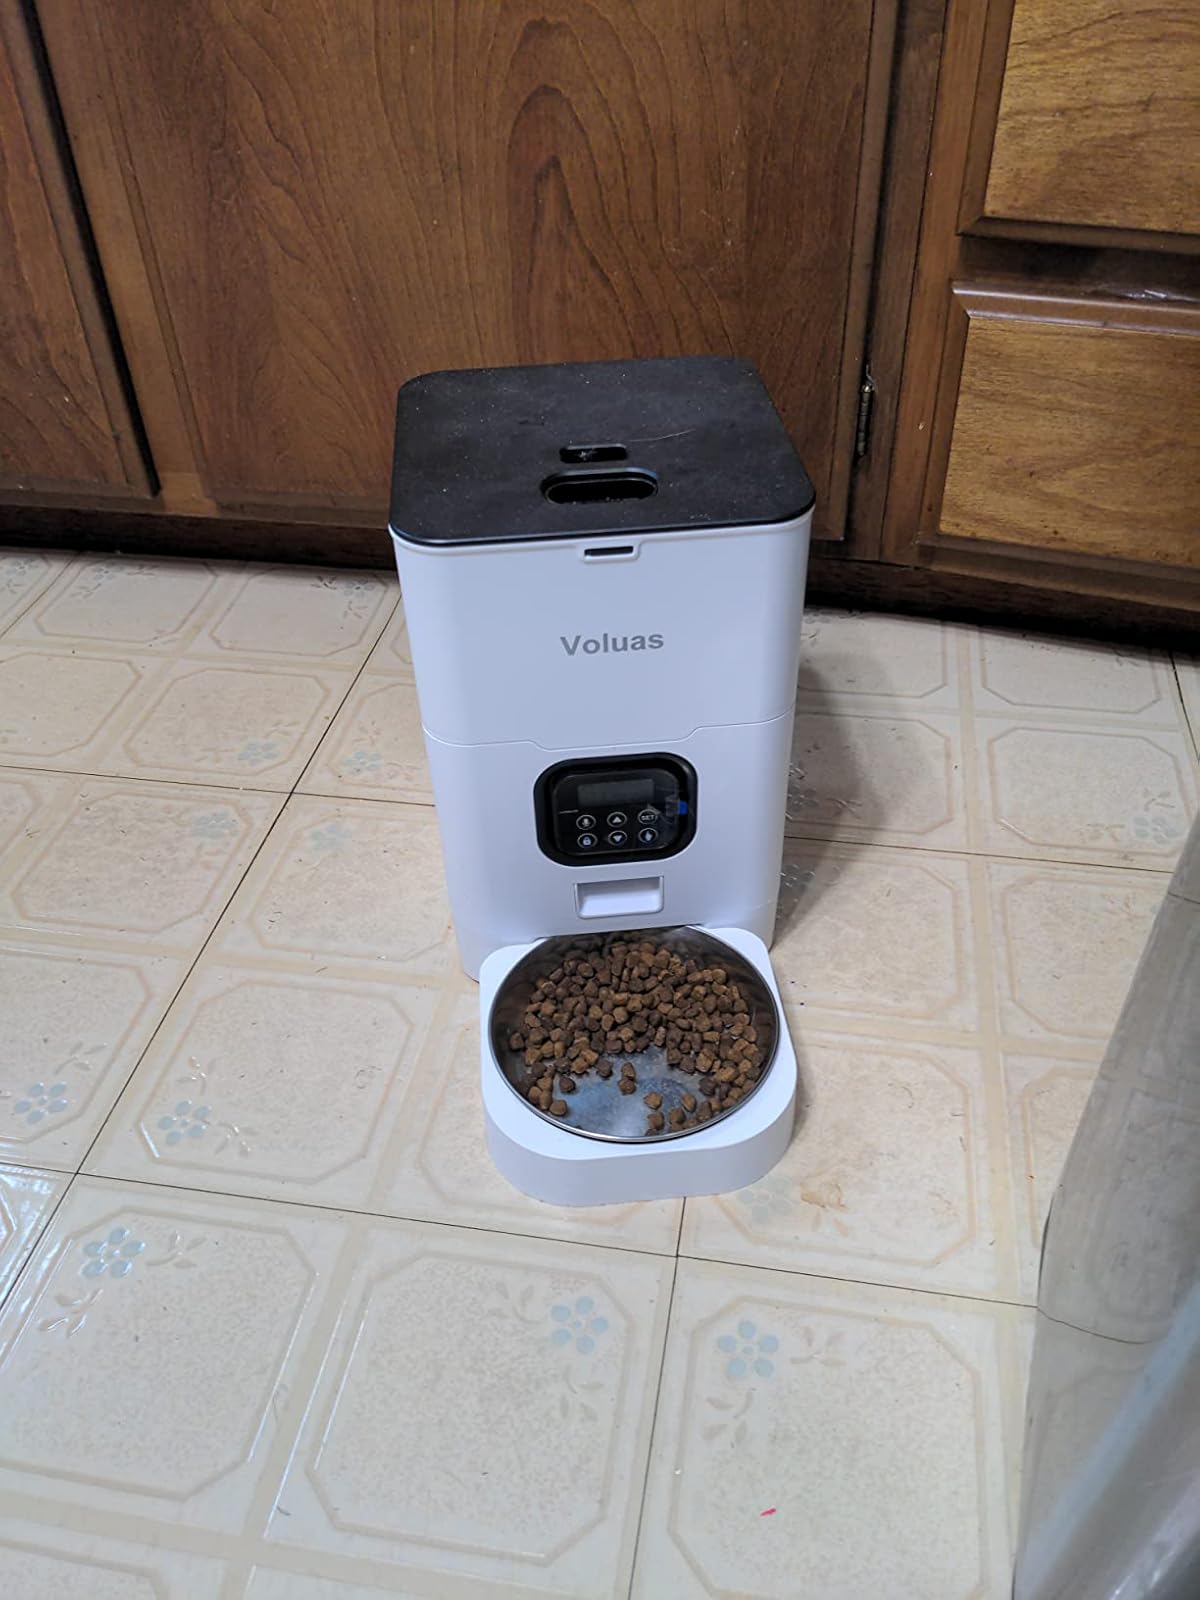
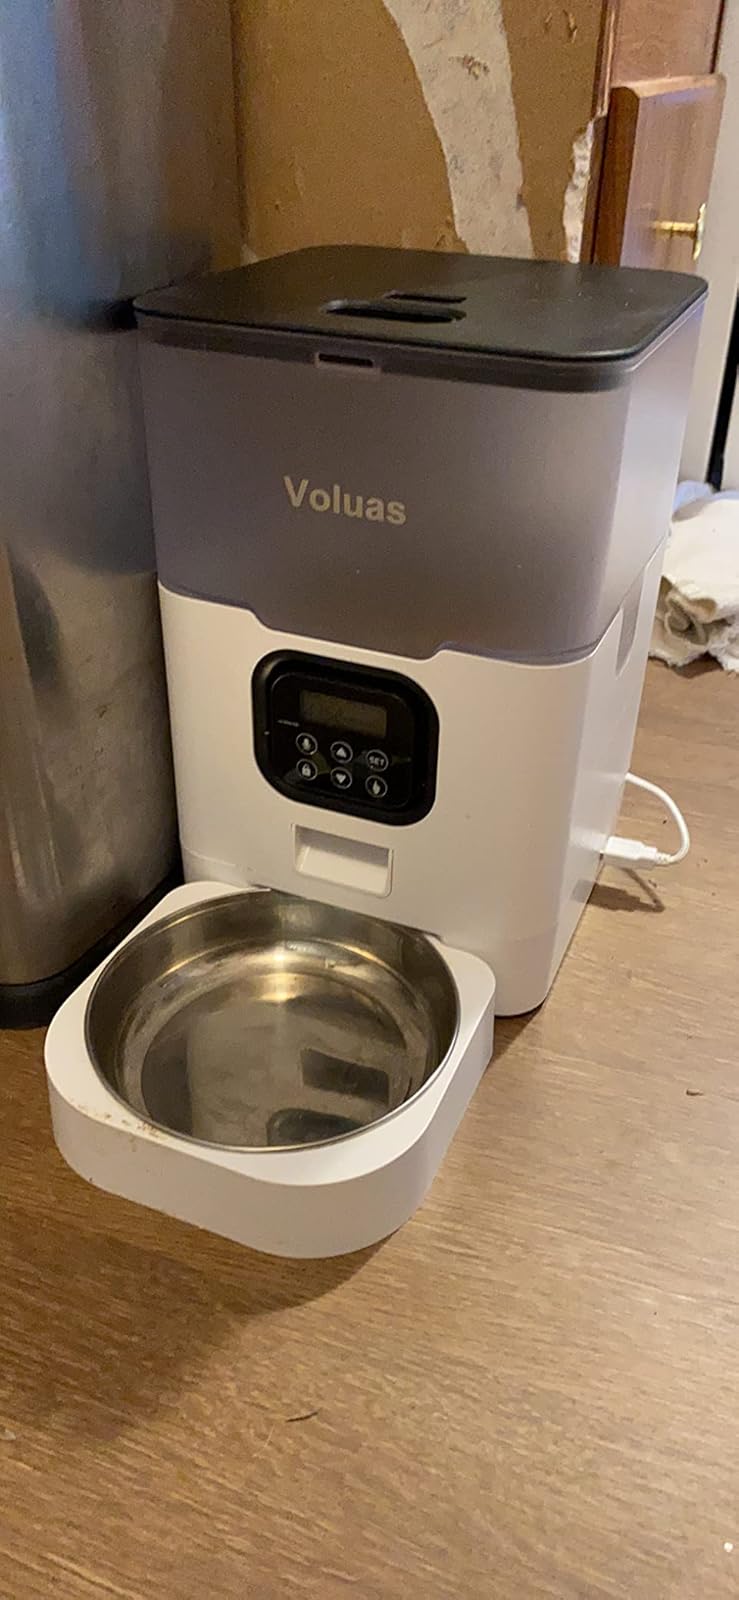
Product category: items_feeder
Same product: no